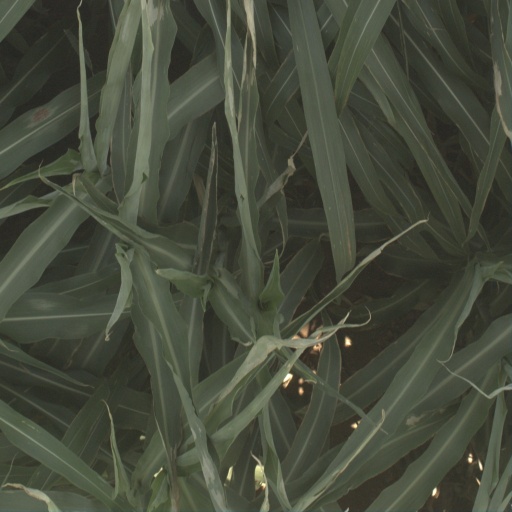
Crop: sorghum